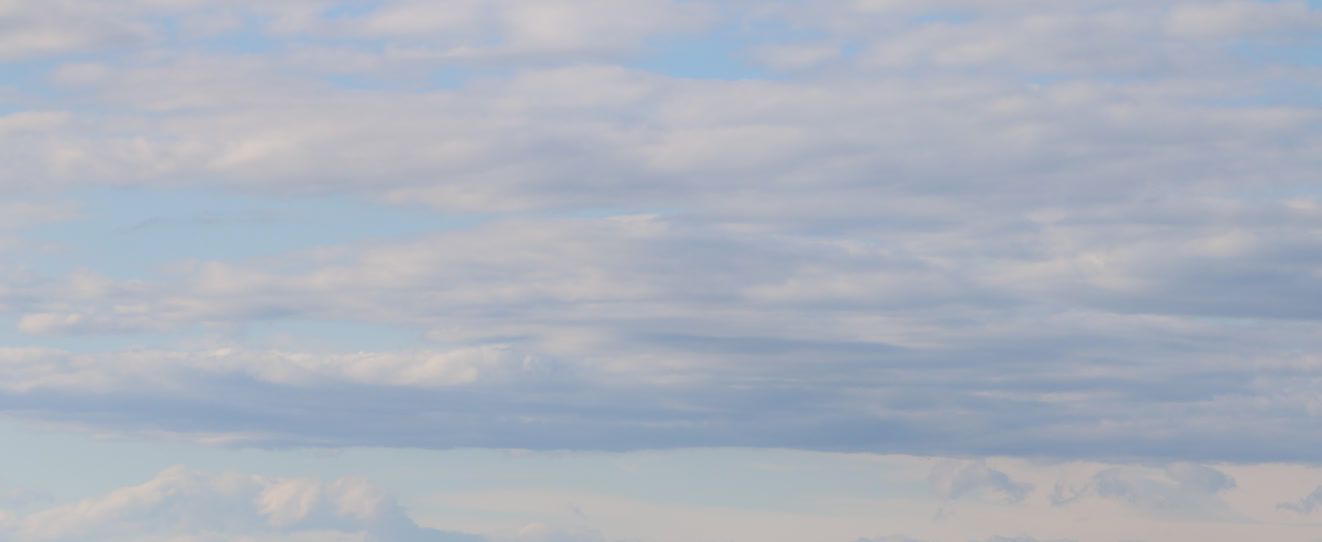
Cloud type: Altocumulus